History of the United Kingdom

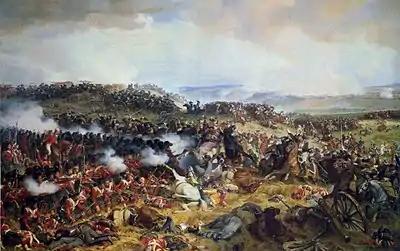
The charge of the French Cuirassiers at the Battle of Waterloo against a British infantry square

At the threshold to the 19th century, Britain was challenged again by France under Napoleon, in a struggle that, unlike previous wars, represented a contest of ideologies between the two nations: the constitutional monarchy of Great Britain versus the liberal principles of the French Revolution ostensibly championed by the Napoleonic empire. It was not only Britain's position on the world stage that was threatened: Napoleon threatened invasion of Britain itself, and with it, a fate similar to the countries of continental Europe that his armies had overrun.